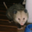
Label: possum